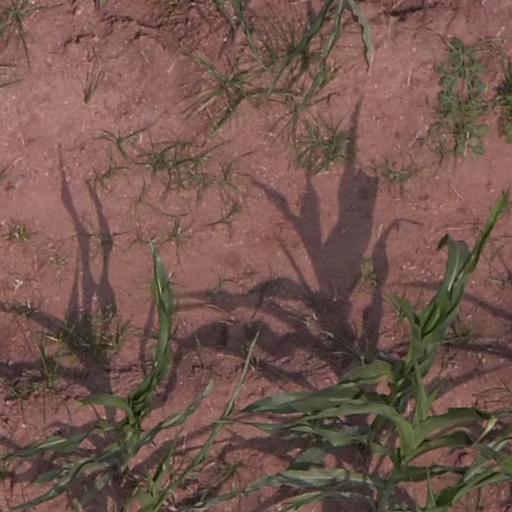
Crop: maize; corn